Nord-Trøndelag

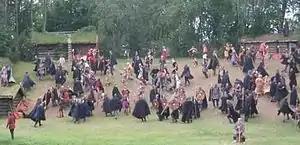
The Saint Olav Drama portraits the Battle of Stiklestad

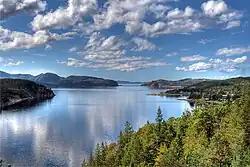

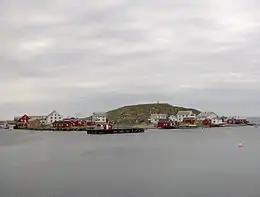

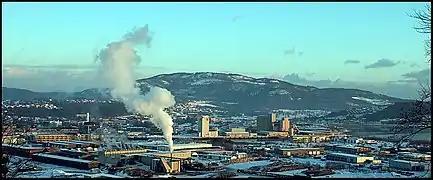
Steinkjer, the county capital

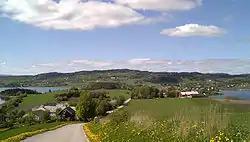
View towards Straumen in Inderøy Municipality

The first people in Nord-Trøndelag settled in Flatanger and Leka between 7500 and 6000 BCE, and were migrating northwards along the coast. In about the same time, people moved upwards along the Trondheimsfjord. The first farmers migrated to Stjørdal around 2000 BCE in the Stone Age. Early agriculture was based mostly on animals, which allowed people to remain nomads and combine stockbreeding with gathering. Around 2300 to 2000 BCE, the spruce spread into the county, and by 1300 CE, the landscape was dominated by spruce like today. During the early Bronze Age, from 1800 to 1000 BCE, the first large graves were built in the Trondheimsfjord area. The earliest species of cereals grown was barley around 500 BCE, which was later supplemented with other cereals.